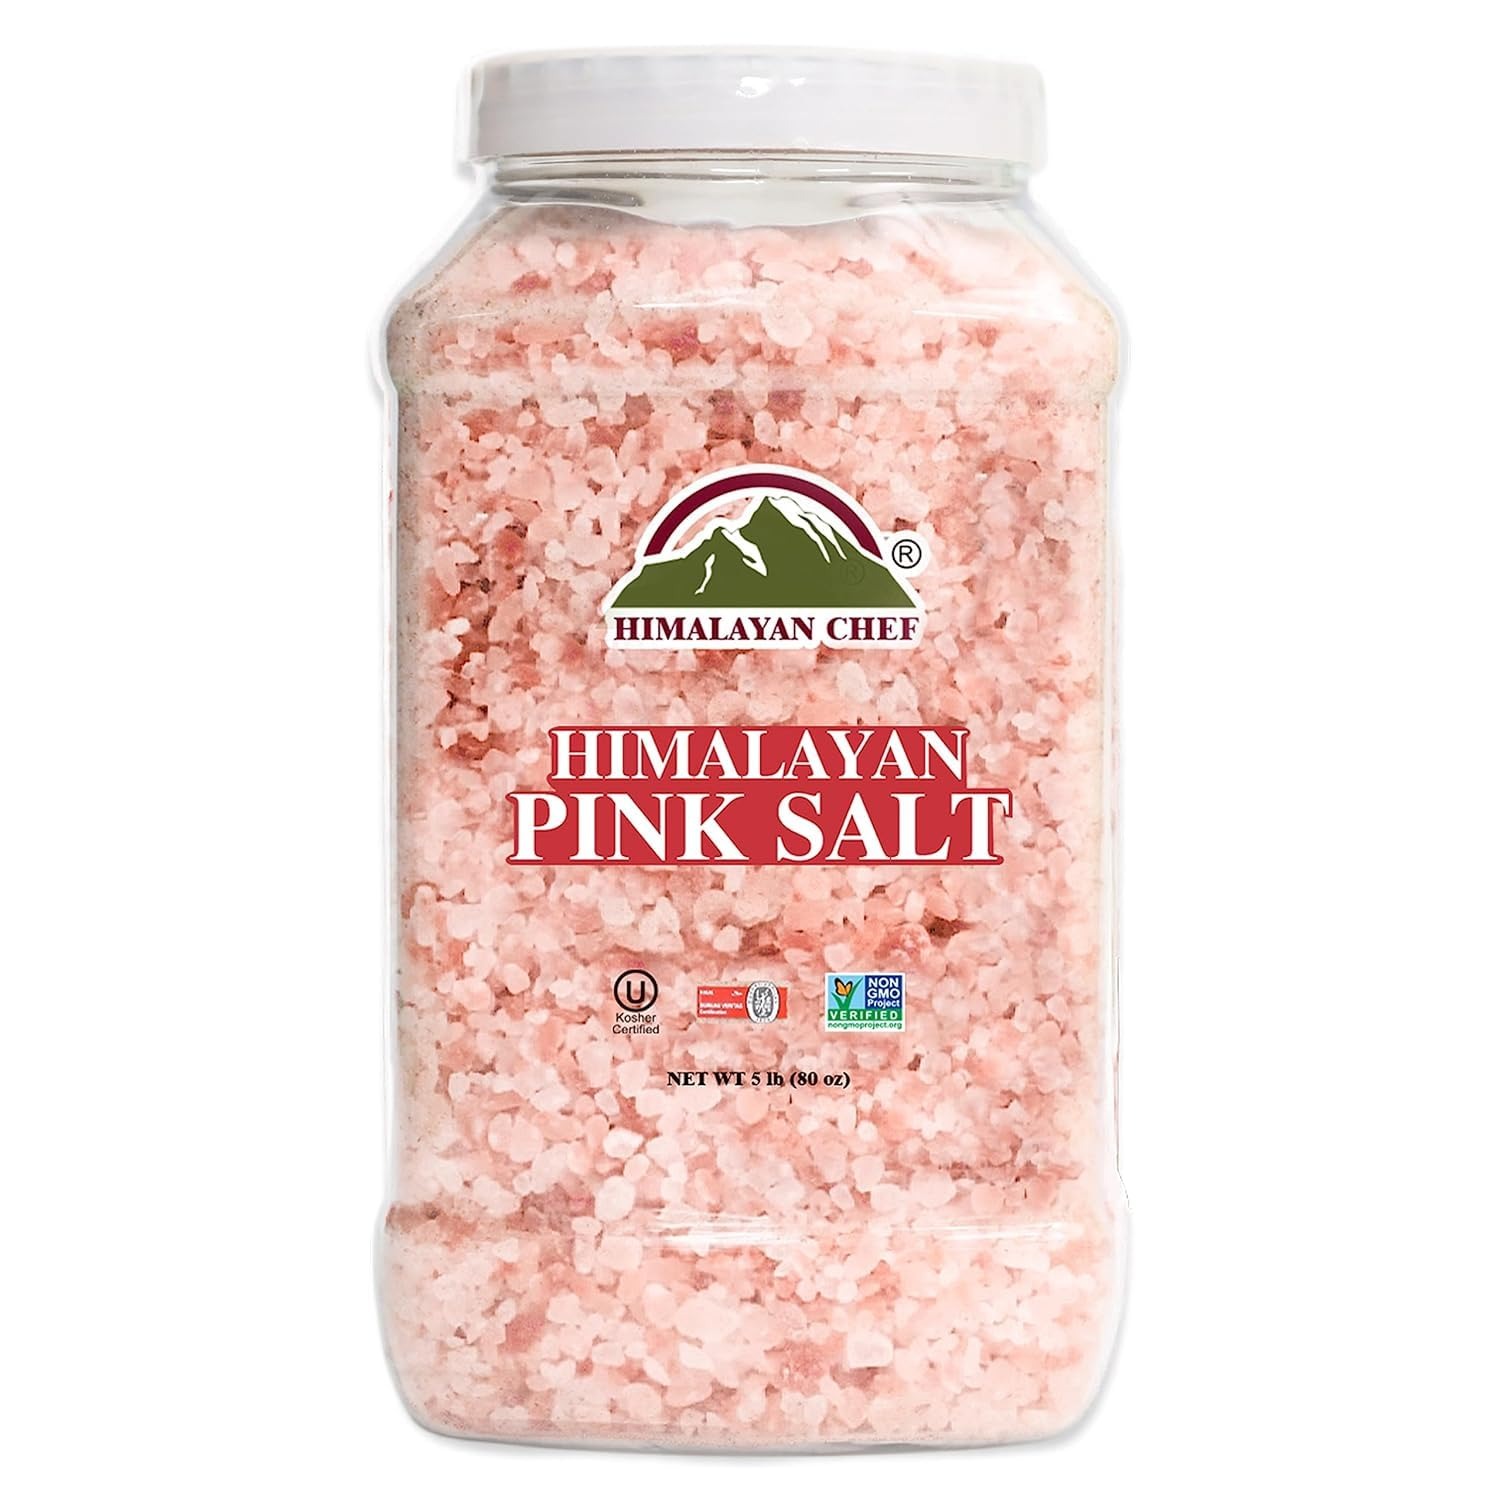
Item Name: Himalayan Chef Non-GMO, Nutritional and Mineral Dense Coarse Pink Salt 5 lbs Jar
Bullet Point 1: Himalayan Chef 100% Natural Pink Salt originates from the foothills of the Himalayan Mountains in Pakistan, exhibiting a distinctive pink color.
Bullet Point 2: Trust in the authenticity of Himalayan Chef's Pink Salt, as it is certified organic, ISO certified, and KOSHER certified, ensuring purity and quality.
Bullet Point 3: Immerse yourself in the health blessings of Himalayan Pink Salt, known for providing vital minerals and trace elements that contribute to overall health and happiness.
Bullet Point 4: Himalayan chef pink salt not only enhances the aesthetics of your dishes but also boasts a rich mineral content, offering a superior choice for seasoning.
Bullet Point 5: Customer Satisfaction Is our first priority if you feel our product is not for you or you are not satisfied with our product performance We will give you 100% Money Back Within 30 Days.
Value: 80.0
Unit: Ounce

Price: 22.94